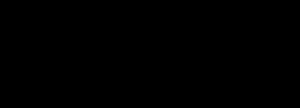
La réduction d'un vin est un état de l'équilibre d'oxydoréduction du vin, dans lequel il est réduit. Le phénomène inverse est l'oxydation d'un vin.